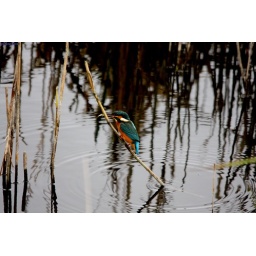
a small kingfisher bird standing on a reed in a lake